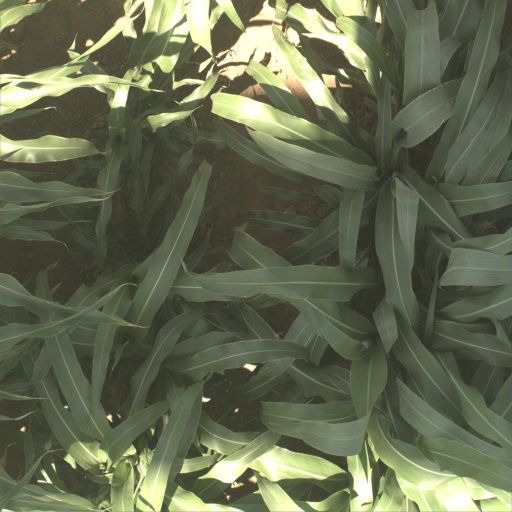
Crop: sorghum